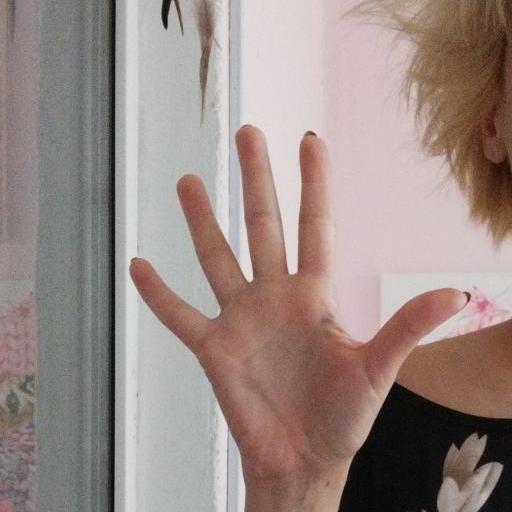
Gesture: palm